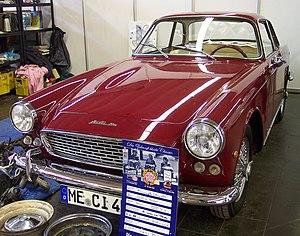
Carrozzeria Vignale est une entreprise de design de voitures et de réalisation de carrosseries spécifiques créée en 1948 par Alfredo Vignale. Le constructeur américain Ford est l'actuel propriétaire de la marque.